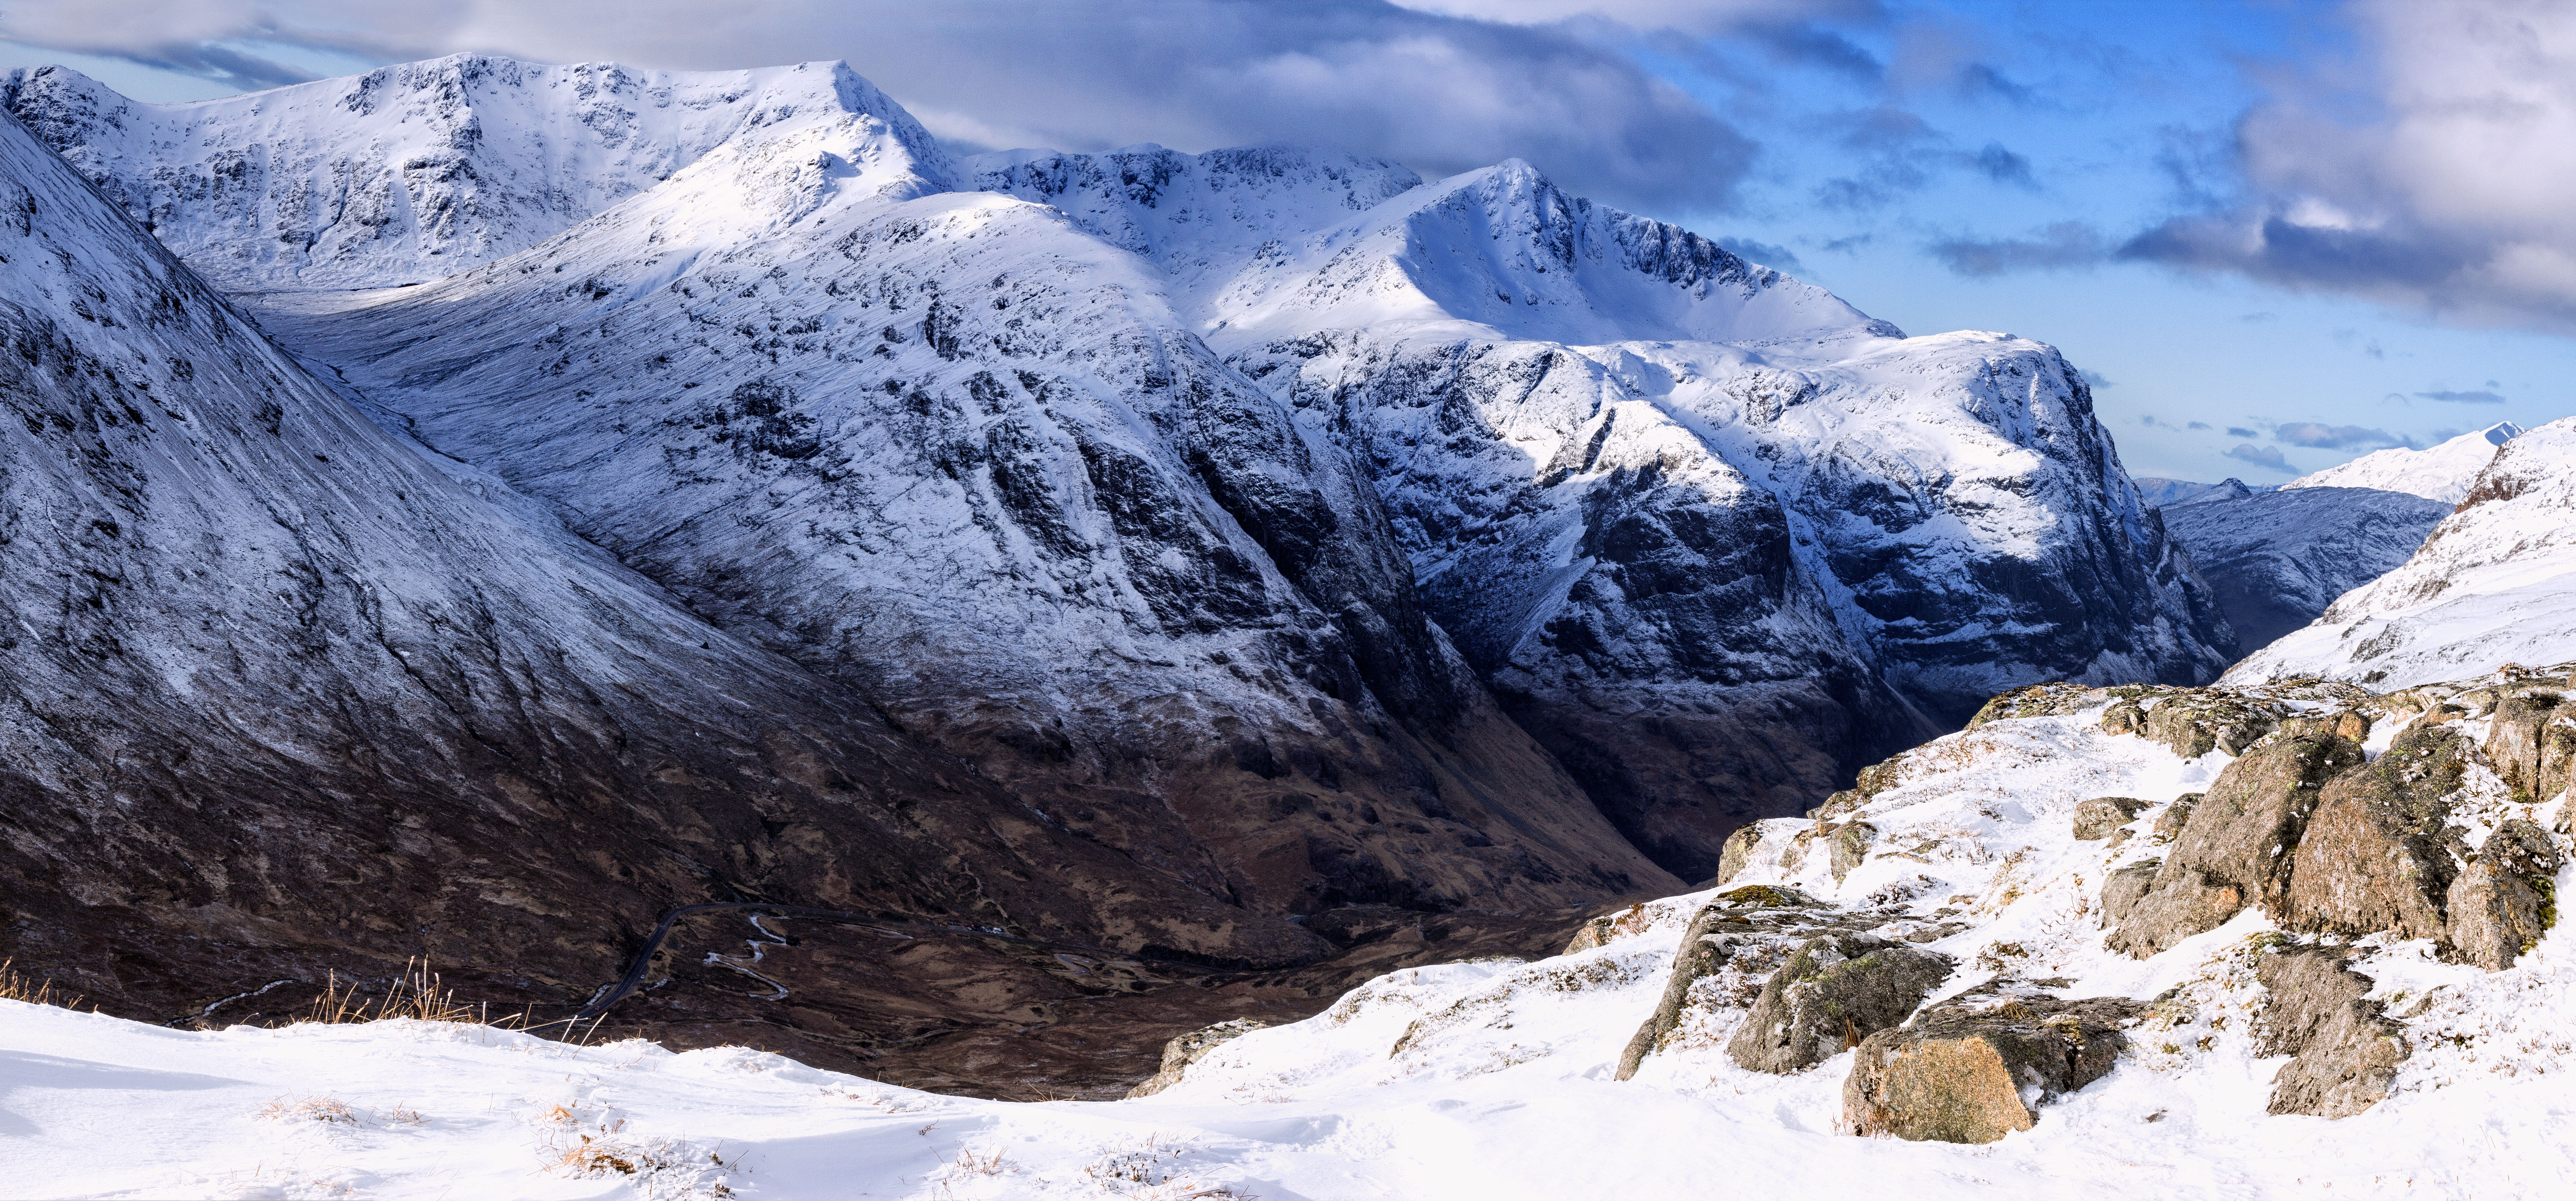
landscape, tree, rock, mountain, snow, winter, sky, mountain range, ice, glacier, arctic, terrain, ridge, summit, cool image, massif, alps, scotland, fell, cirque, i, elevation, glencoe, bideannambian, threesisters, moraine, nunatak, freezing, mountainous landforms, glacial landform, geological phenomenon, ice cap, ar te, mount scenery